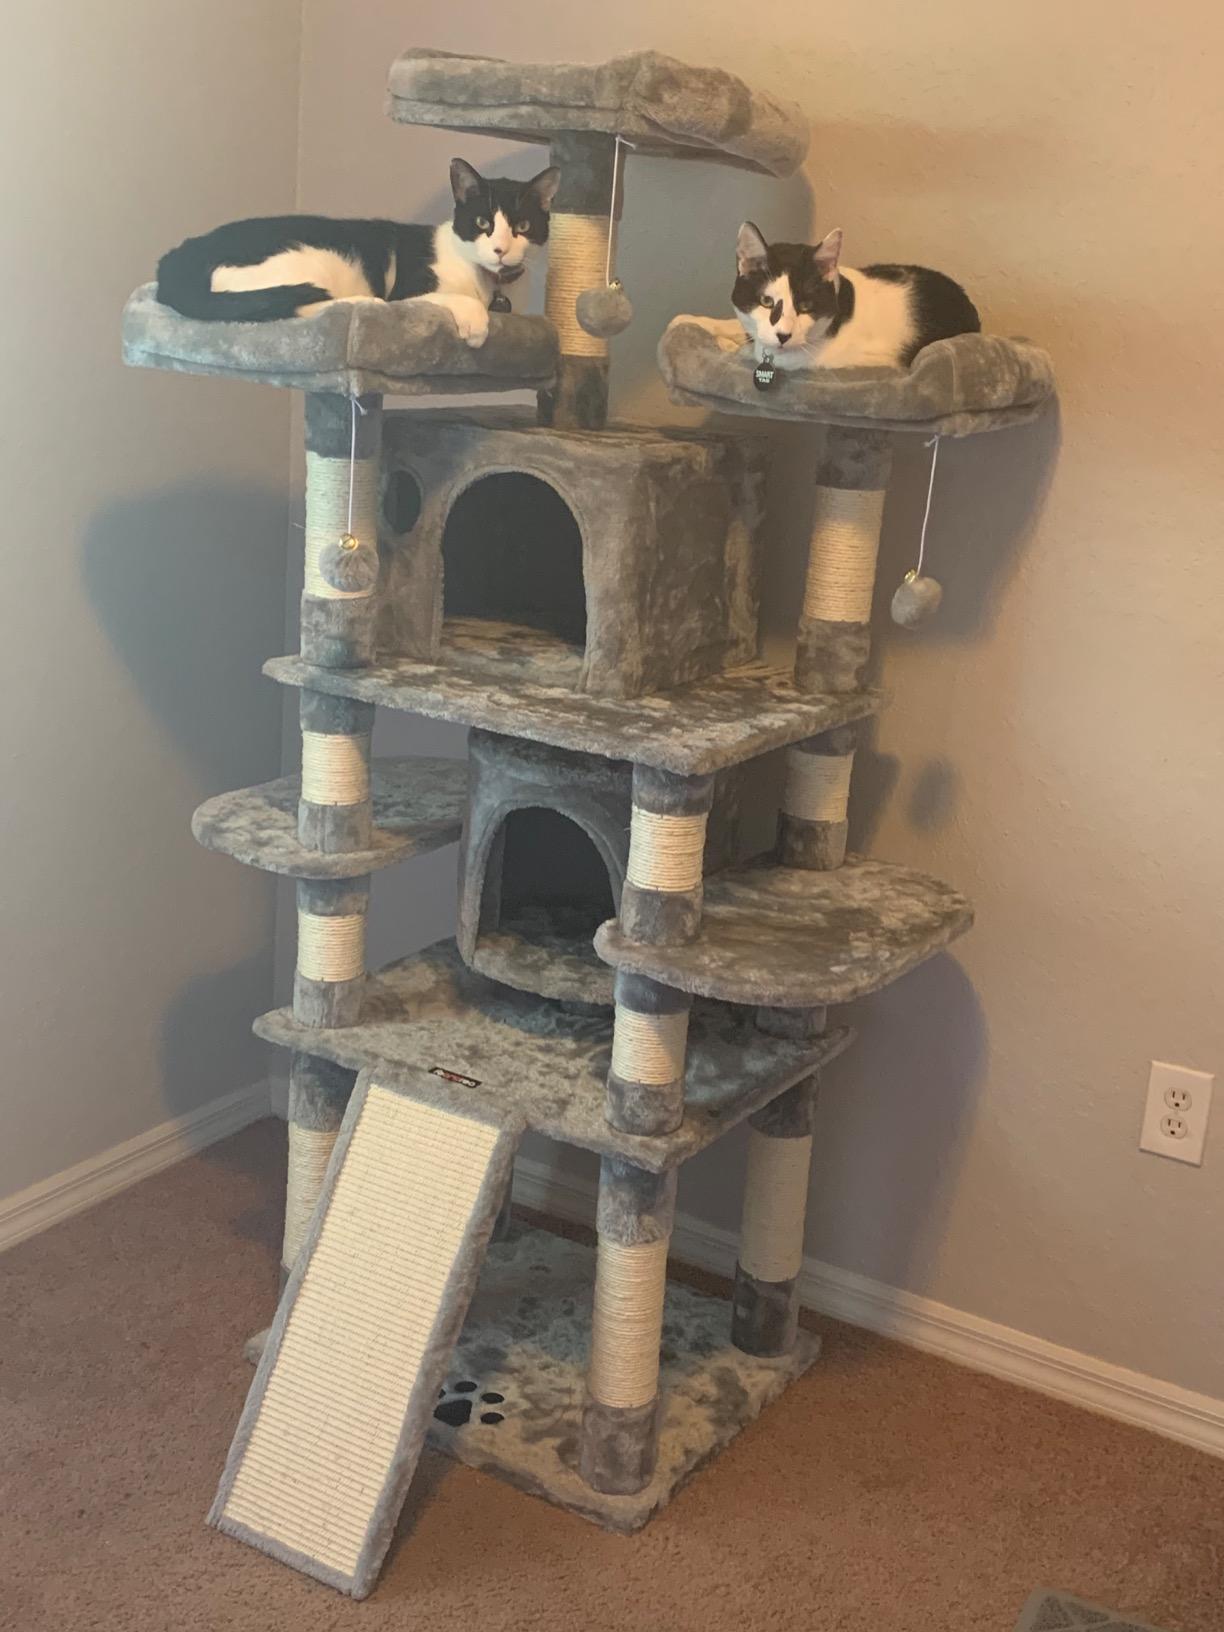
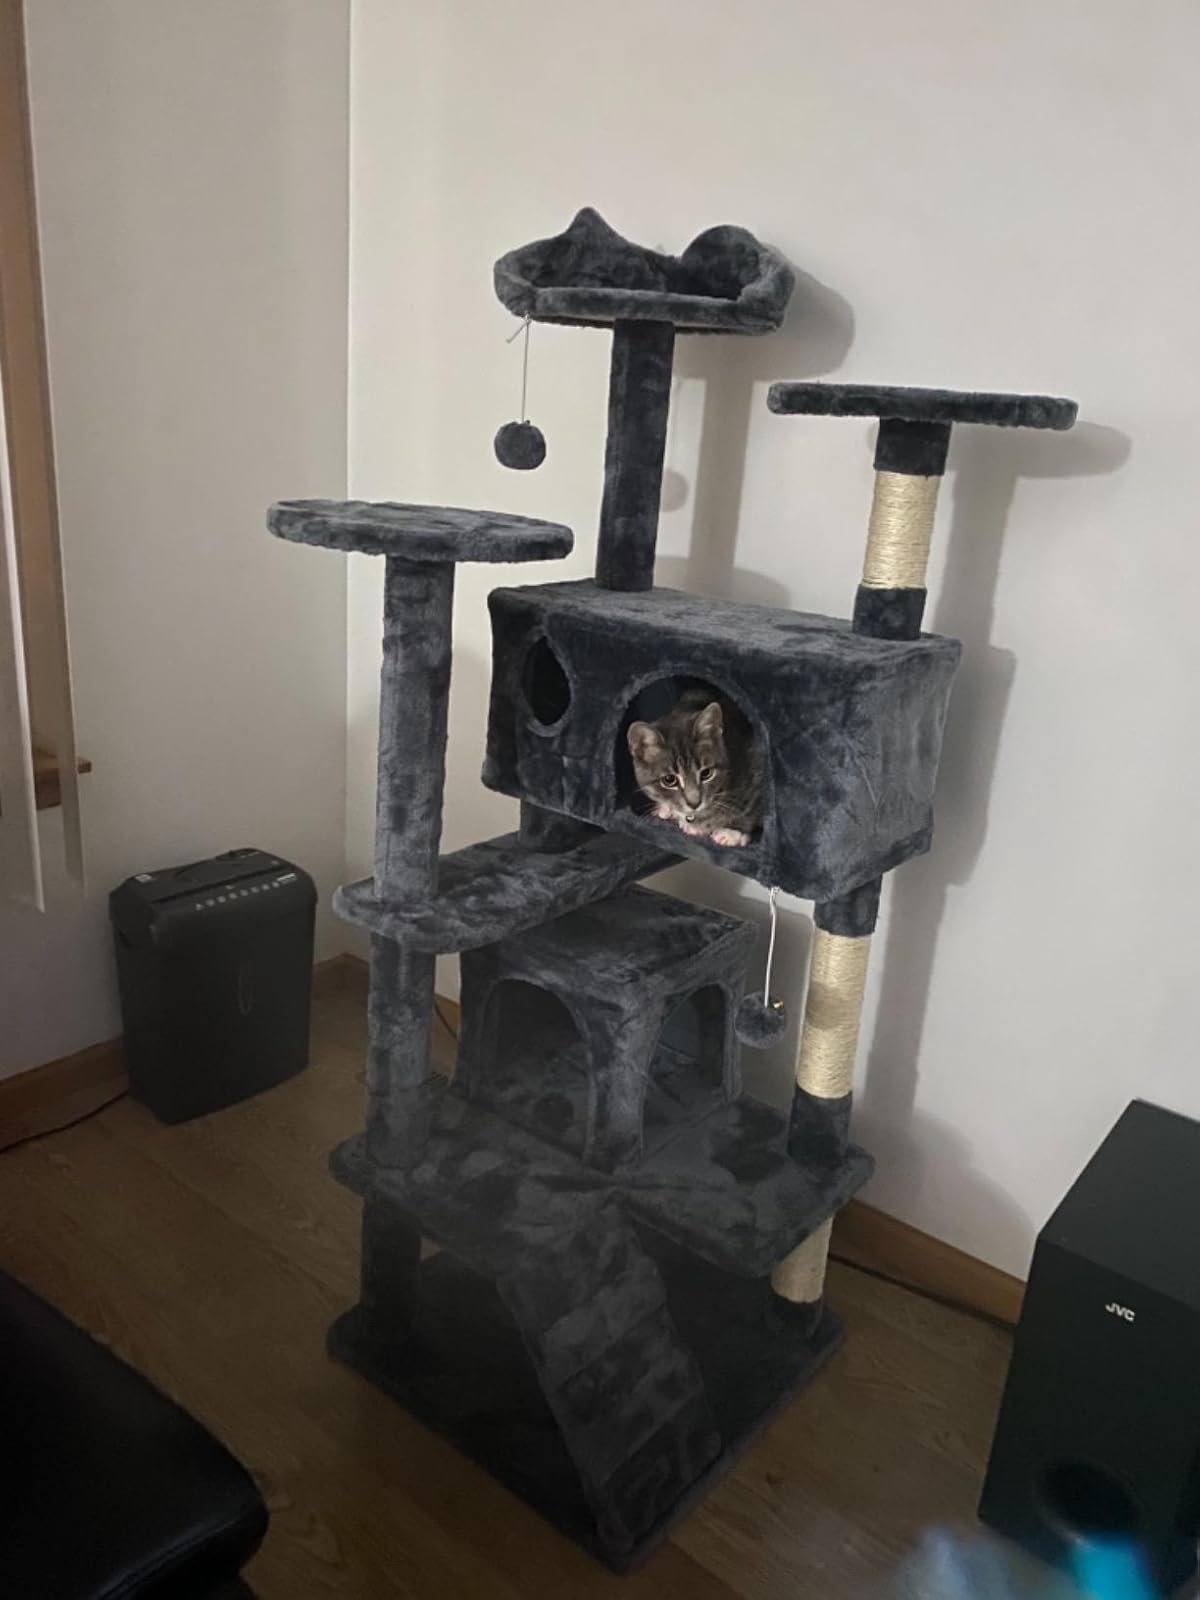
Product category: items_cat tree
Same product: no